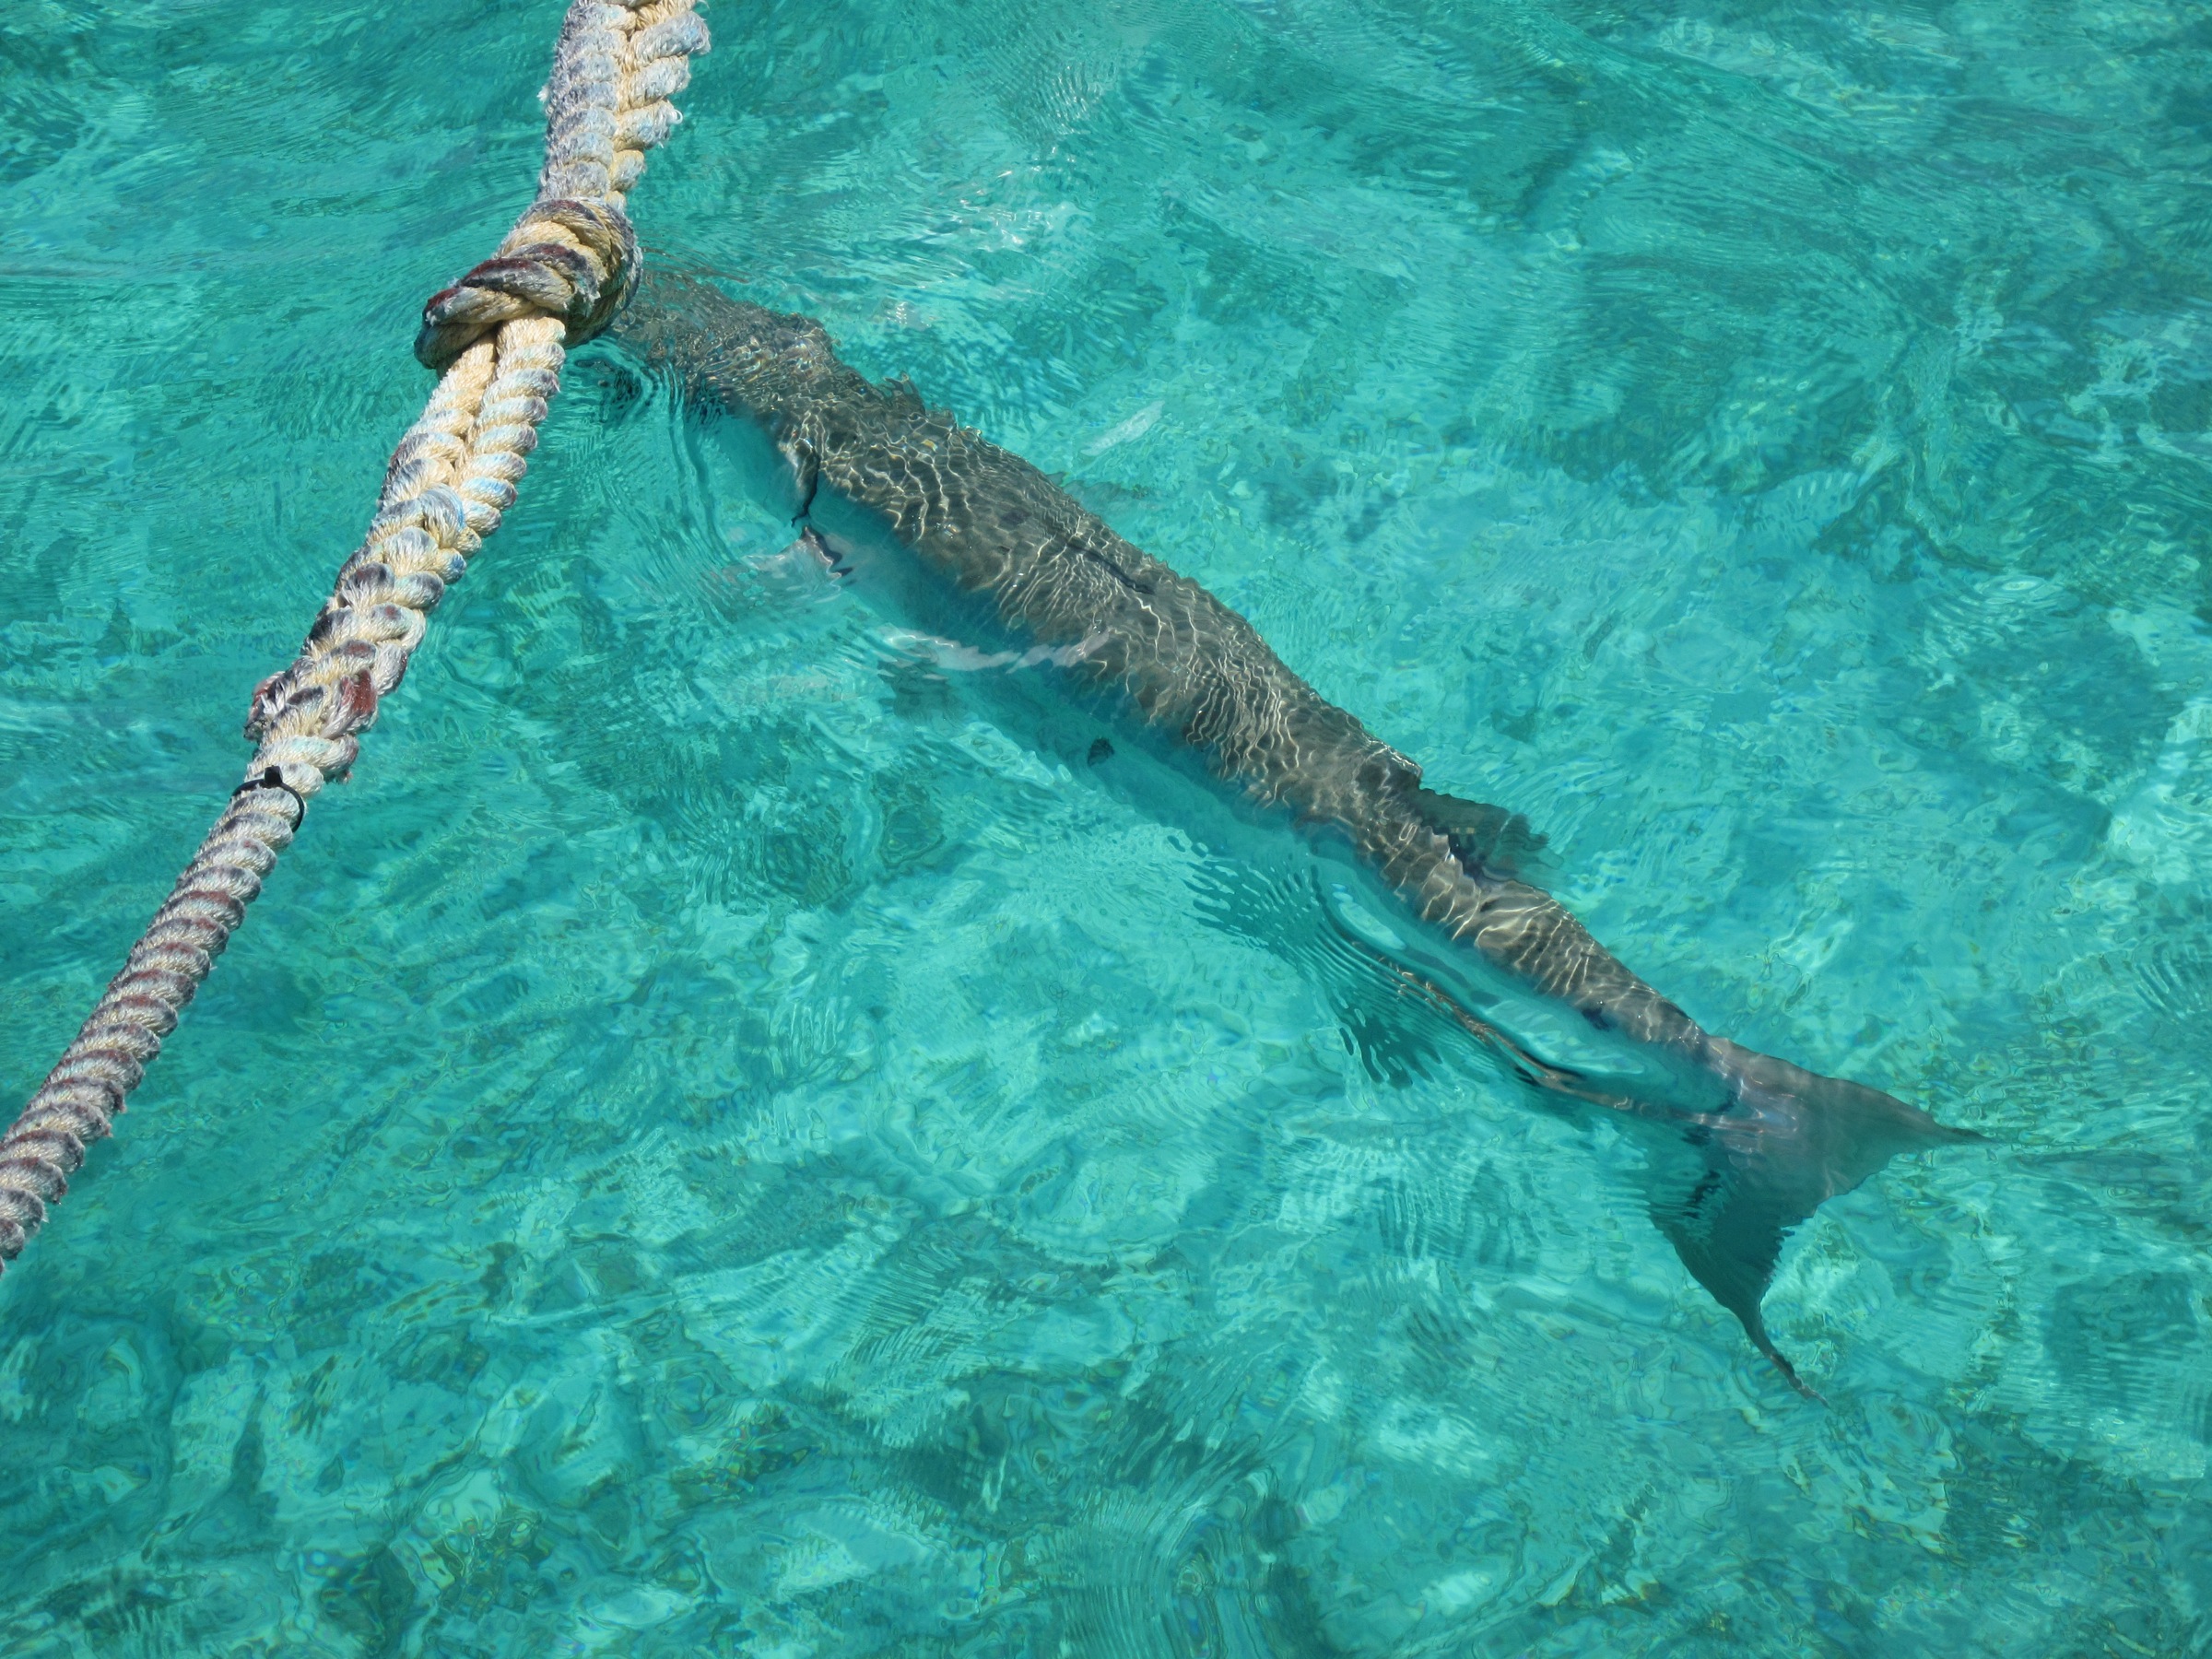
sea, underwater, biology, reptile, fish, bahamas, marine biology